Kamaitachi

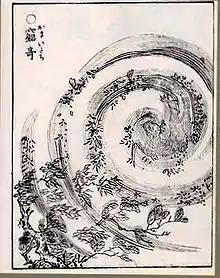
"Kamaitachi" from the "Gazu Hyakki Yagyō by Toriyama Sekien

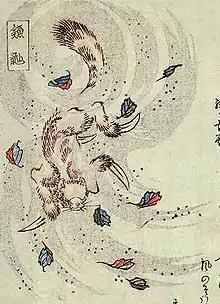
"Kamaitachi" from the Kyōka Hyaku Monogatari by Masasumi Ryūkansaijin

They appear riding on dust devils and cut people using their sickle-like front claws, delivering sharp, painless wounds. The name is a combination of the words "kama" (sickle), and "itachi" (weasel).